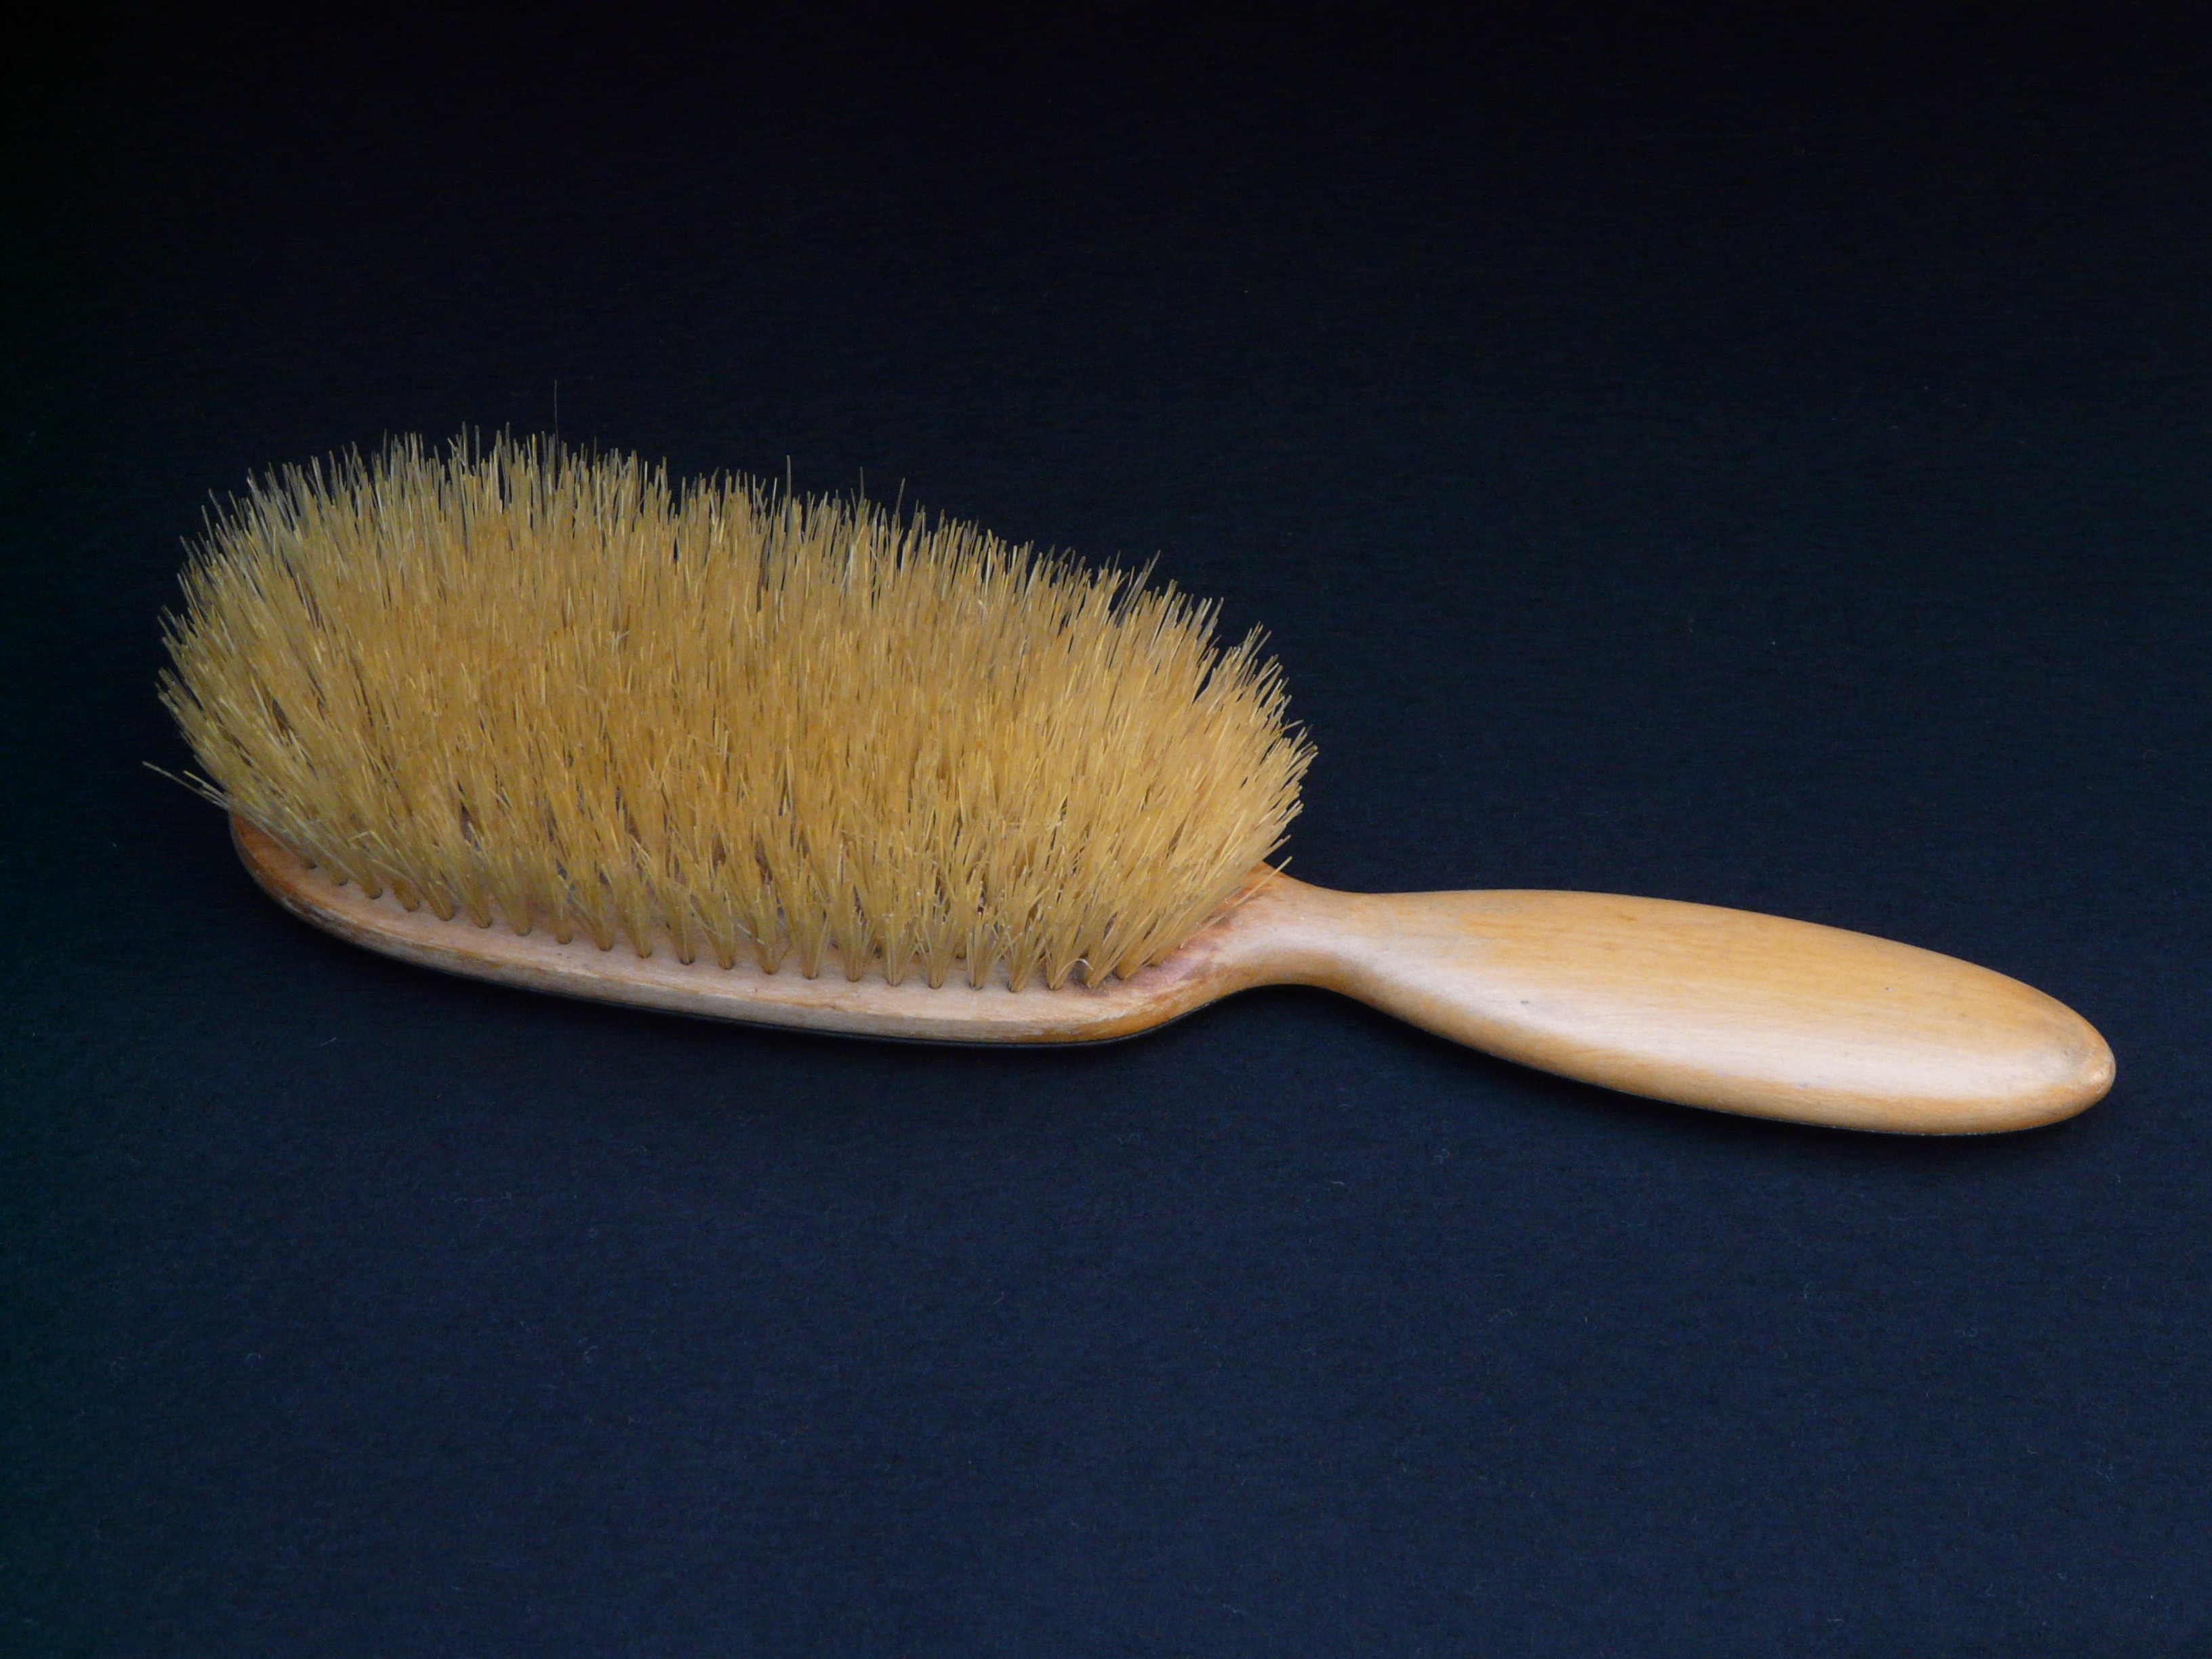
brush, tool, clean, dresses, clothes brush